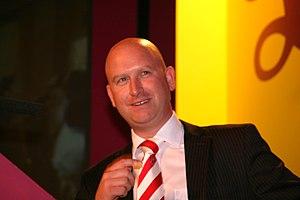
Cet article présente la liste des 73 députés européens du Royaume-Uni élus lors des élections européennes de 2014 au Royaume-Uni.